Citi Field

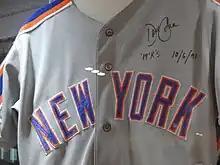
David Cone's jersey from his 19 strikeout game on October 6, 1991, housed in the Mets Hall of Fame and Museum

The Mets Hall of Fame & Museum is located adjacent to the Jackie Robinson Rotunda on the first base side and opened on April 5, 2010. The museum includes plaques honoring the inductees of the New York Mets Hall of Fame, the team's World Series trophies from and , as well as artifacts on loan from noted collectors, former players and the National Baseball Hall of Fame and Museum.